Daemonorops

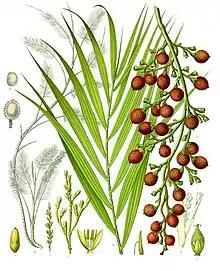
"Calamus draco", syn. "Daemonorops draco"

Daemonorops was a genus of rattan palms in the family Arecaceae. Its species are now included within the genus "Calamus". Species now placed in "Daemonorops" are dioecious, with male and female flowers on separate individuals. They are found primarily in the tropics and subtropics of southeastern Asia with a few species extending into southern China and the Himalayas.